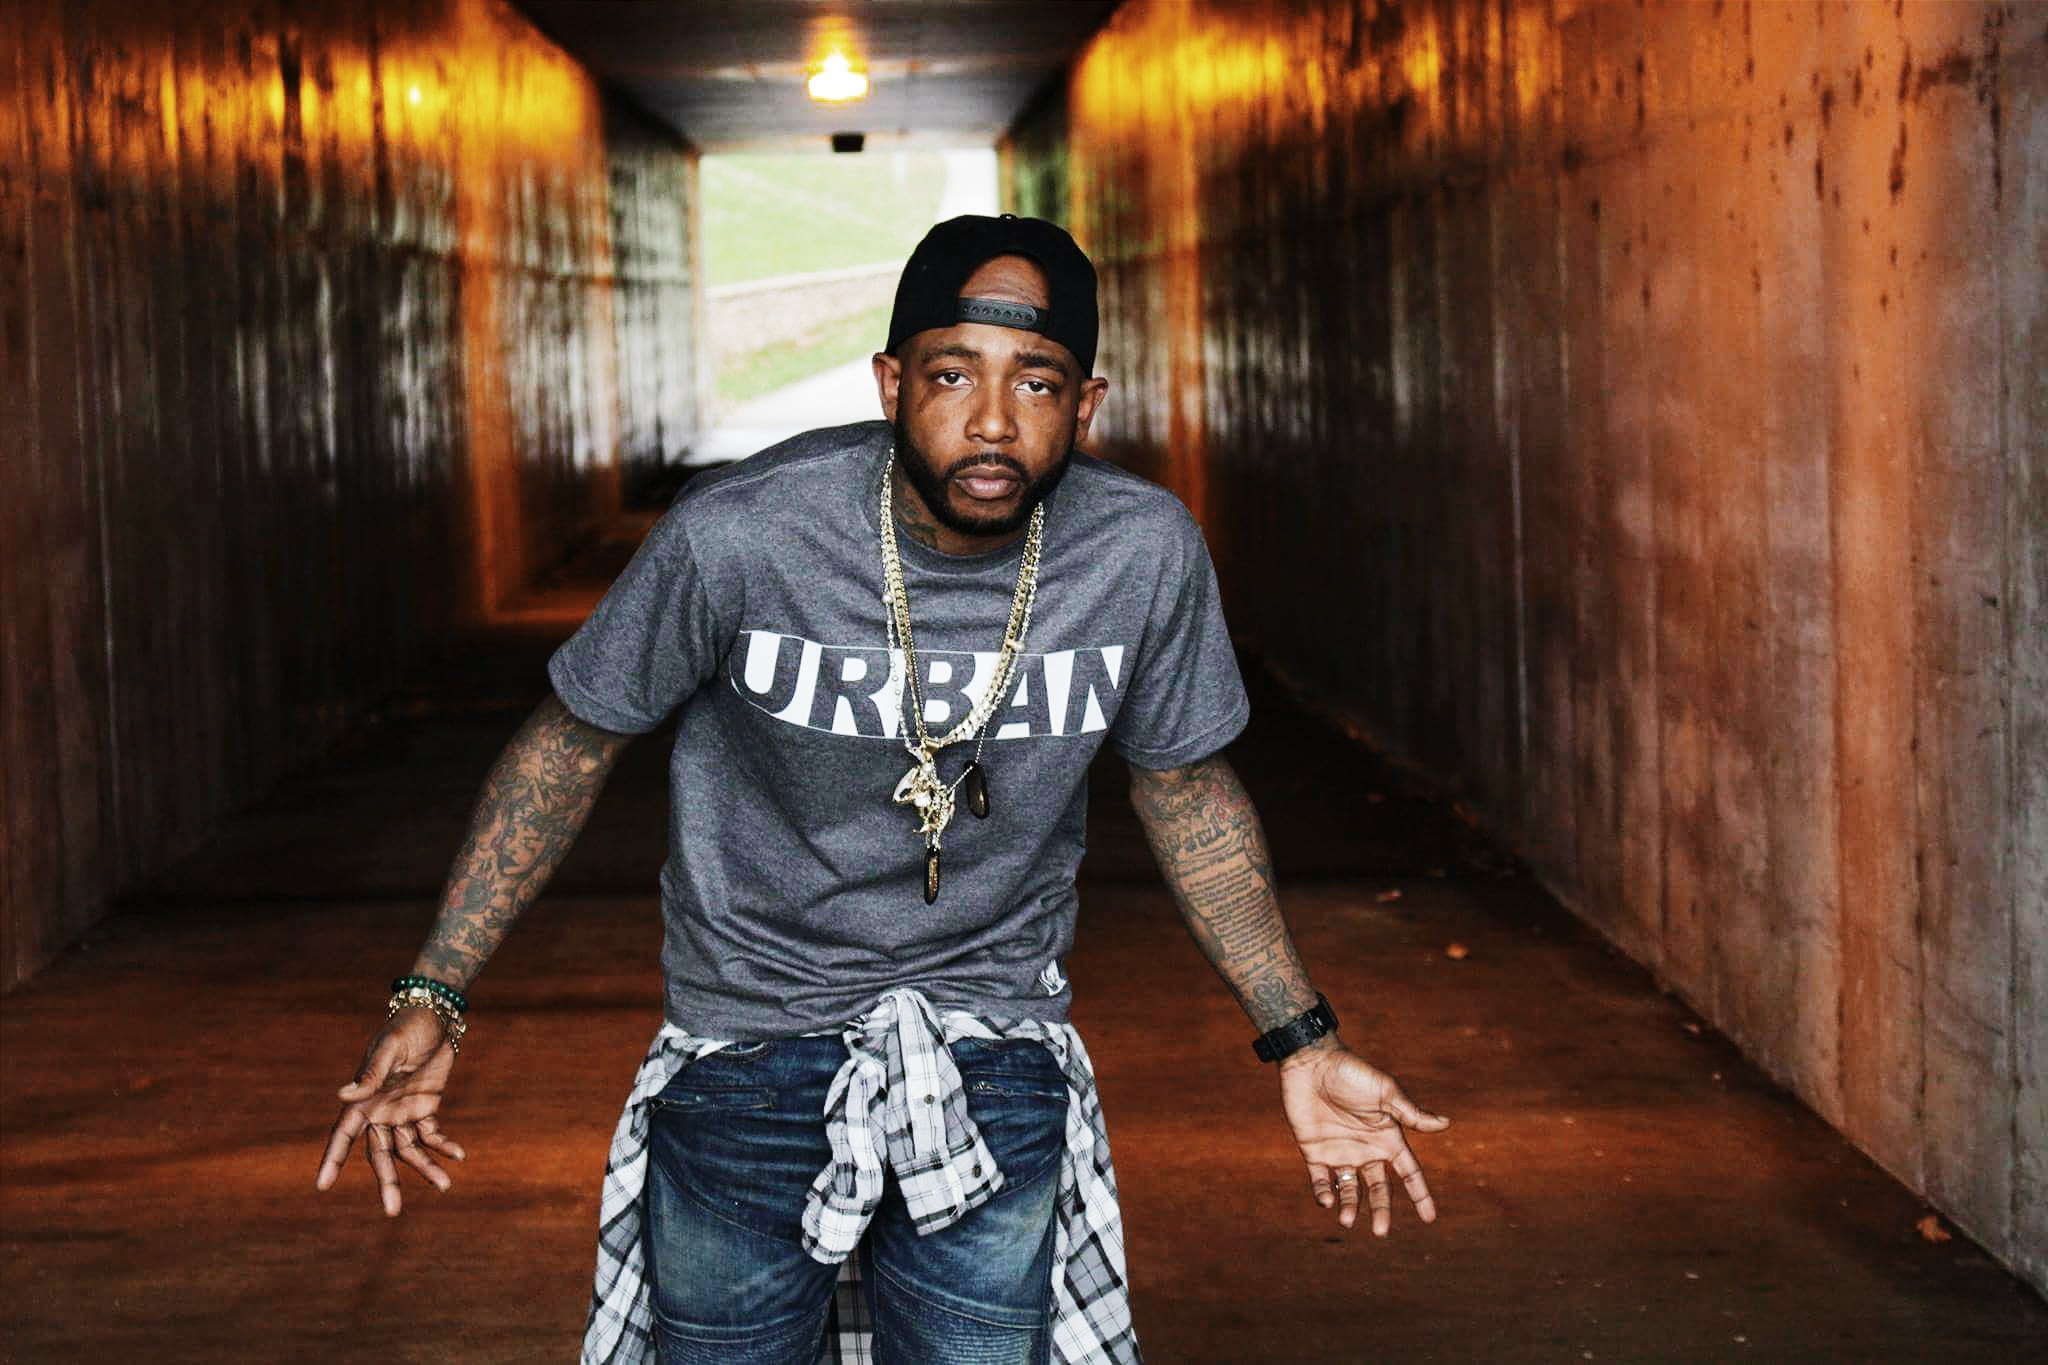
man, person, urban, tunnel, male, clothing